No. 2 Operational Conversion Unit RAAF

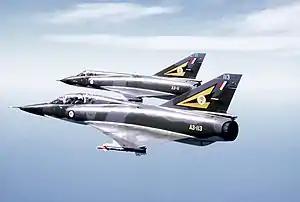
No. 2 OCU Mirage IIID (foreground) and IIIO, 1980

In May 1958, No. 1 Applied Flying Training School began equipping with Vampire jet trainers at RAAF Base Pearce, Western Australia. As RAAF pilots were now gaining their first exposure to jets elsewhere, No. 2 OTU took over from the fighter squadrons the responsibility of converting trained jet pilots to Sabres. Reflecting its new primary role, it was renamed No. 2 (Fighter) Operational Conversion Unit (No. 2 OCU) in September 1958, and ceased Vampire courses the same month. Wing Commander Neville McNamara, later Chief of the Air Staff (CAS) and Chief of the Defence Force Staff, served as commanding officer from August 1959 until January 1961. During his tenure, the unit undertook exercises with No. 75 Squadron at RAAF Bases Amberley, Townsville and Darwin. Two Sabre pilots from No. 2 OCU and one from No. 75 Squadron died in separate incidents early in 1960; each had attempted to eject at low level and suffered fatal head injuries from colliding with the aircraft's canopy during the ejection sequence. All RAAF Sabres were grounded until ARDU developed a modification to shatter the canopy immediately before the pilot ejected.